Melaleuca hamulosa

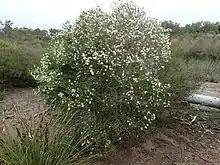
Habit near Arrino

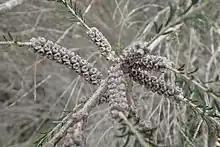
Fruit

Melaleuca hamulosa is a plant in the myrtle family, Myrtaceae and is endemic to the south-west of Western Australia. It is a broom-like shrub with many stiff, ascending branches and spikes of white or pale mauve flowers in spring or summer.